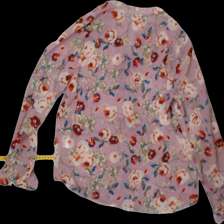
View: back
Type: Blouse
Category: Ladies
Brand: Not Applicable
Colors: Green, White, Pink, Blue
Material: 100% Polyester
Pattern: Floral print
Cut: Regular
Size: M
Season: Summer
Trend: No trend
Stains: No
Damage: 0
Price range: 100-150
Recommended usage: Reuse